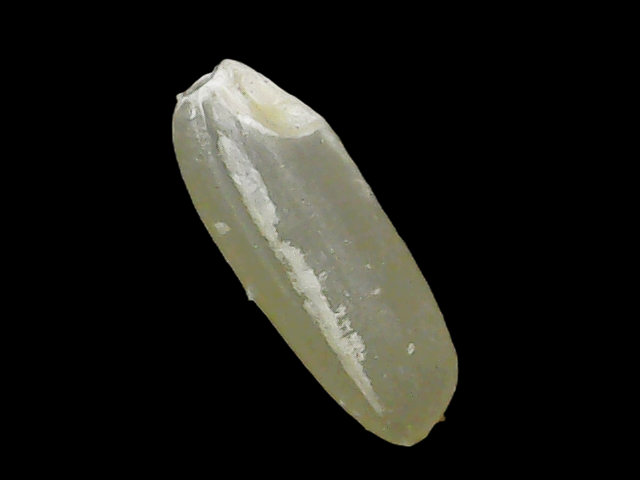
Rice variety: Binadhan11